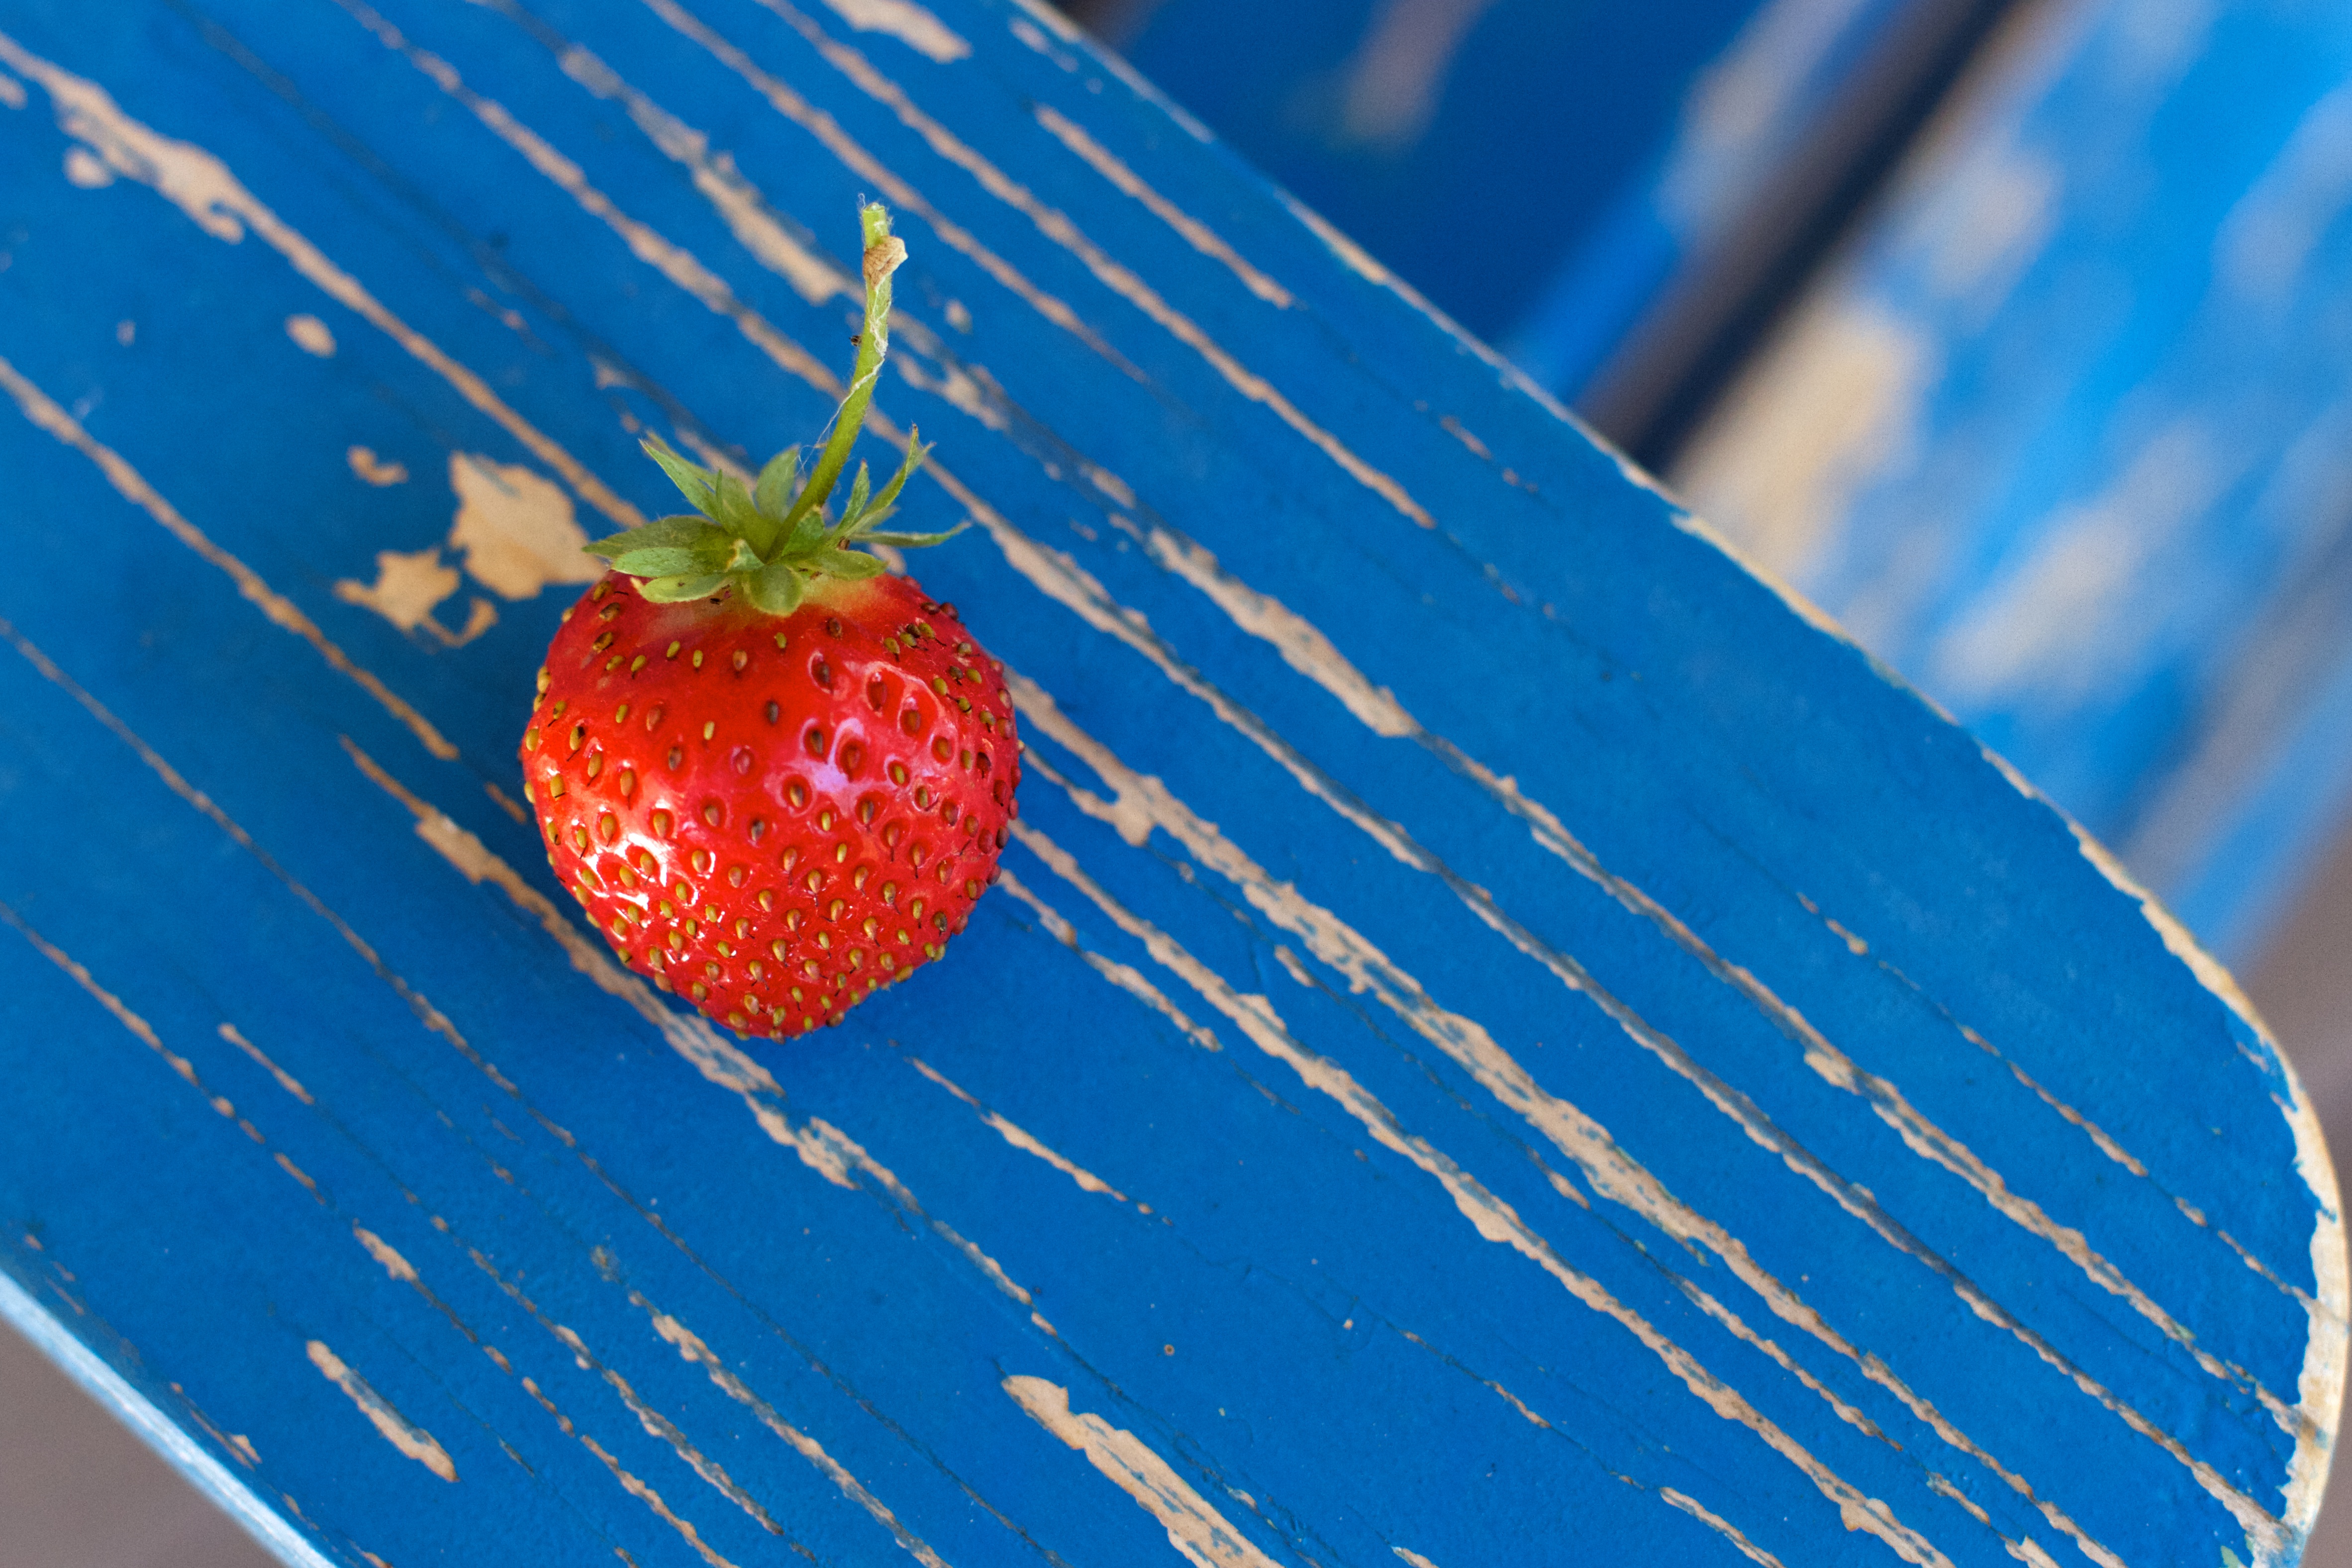
plant, fruit, leaf, flower, food, red, produce, blue, strawberry, close up, strawberries, 2016366, macro photography